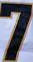
Number: 7